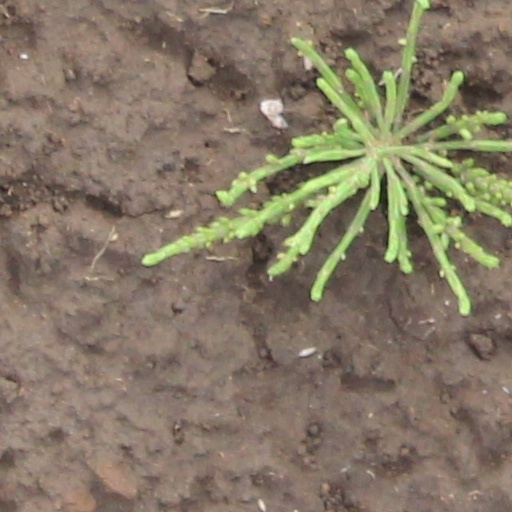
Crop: wheat